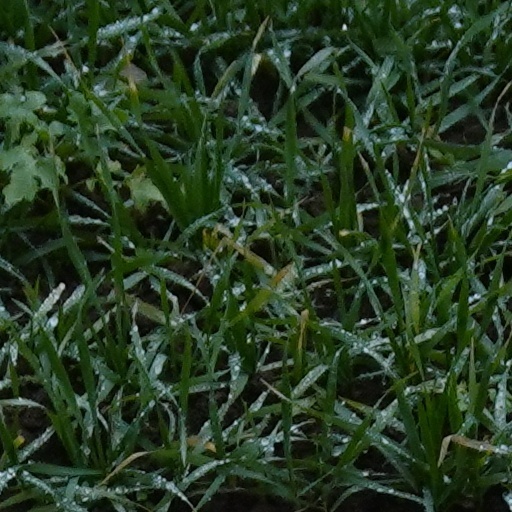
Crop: wheat